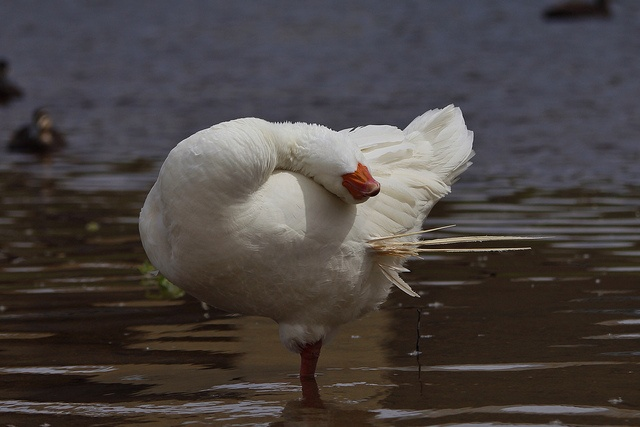
A goose stands in the water and lays its head against its body
A swan standing on one leg in the water rubbing his head on his shoulder.
A swan stands in water with its head bent back.
a duck stands on one foot in a pond
a bird pecks at herself while standing in some water